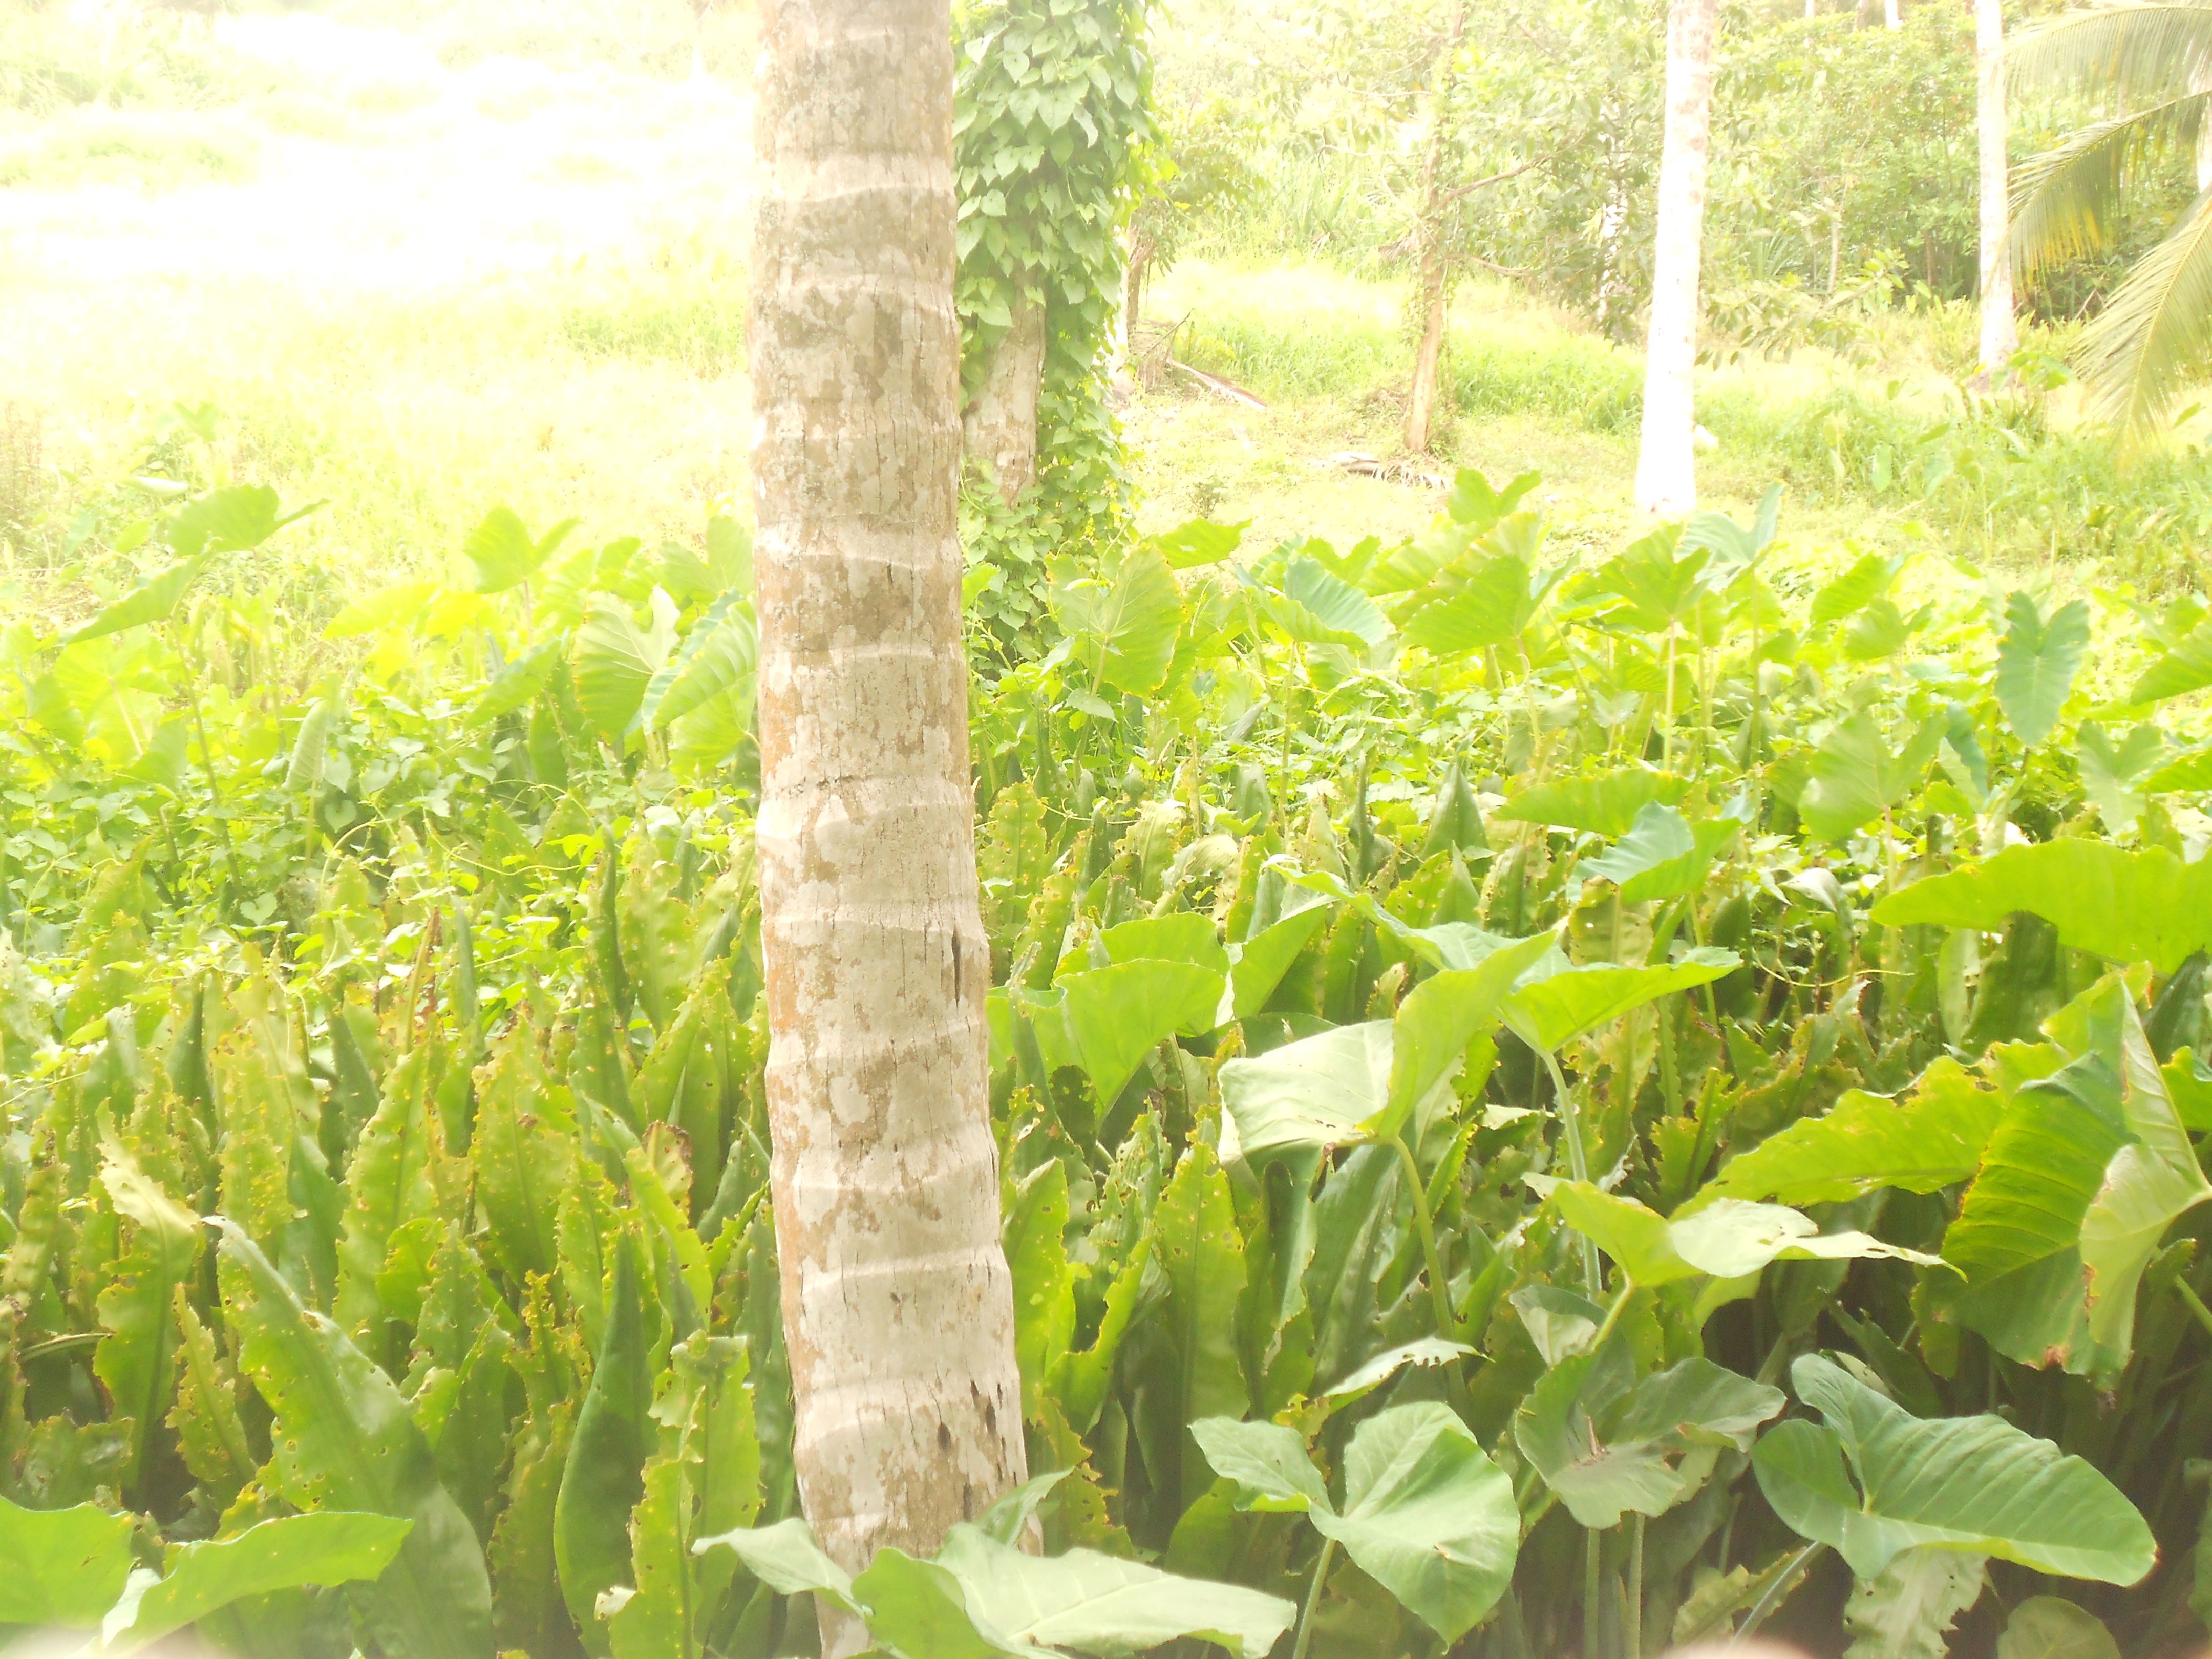
plant, field, flower, food, green, produce, vegetable, crop, agriculture, plantation, flowering plant, land plant